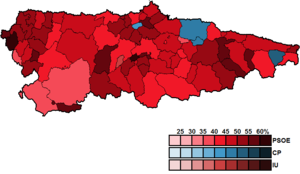
Les élections générales espagnoles de 1986 se sont tenues le dimanche 22 juin 1986 afin d'élire les 350 députés et 208 des 266 sénateurs de la IIIᵉ législature des Cortes Generales. 9 députés sont élus dans les Asturies.